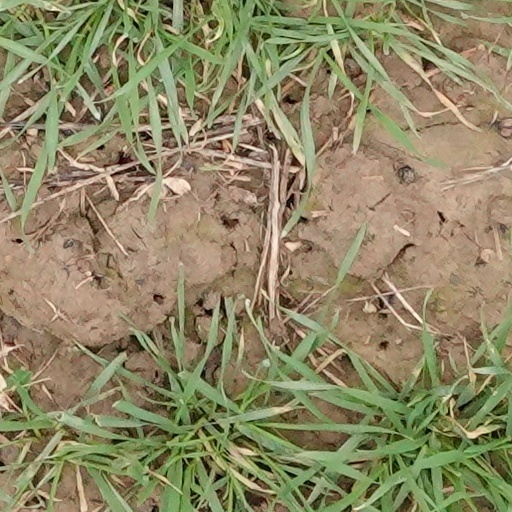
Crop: wheat